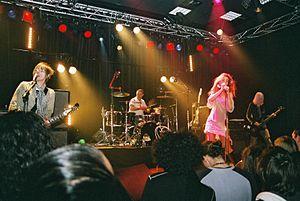
Queen Adreena est un groupe de rock indépendant britannique, originaire de Londres, en Angleterre. Fondé sur les cendres du groupe Daisy Chainsaw, la chanteuse Katie Jane Garside et le guitariste Crispin Gray en forment le noyau dur.
Pete Howard, né en 1960, est un batteur britannique connu pour sa participation au groupe punk The Clash de 1983 jusqu'à sa séparation en 1985.